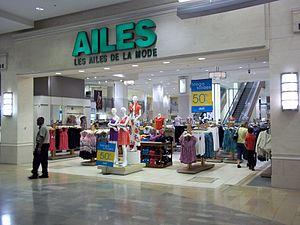
Les Ailes de la Mode, rue Sainte-Catherine, Montréal
Les Ailes de la Mode a été une chaîne de trois grands magasins au Québec, Canada. Le groupe possède des plus petites boutiques dans des centre commerciaux régionaux nommée Les Ailes Xpress.